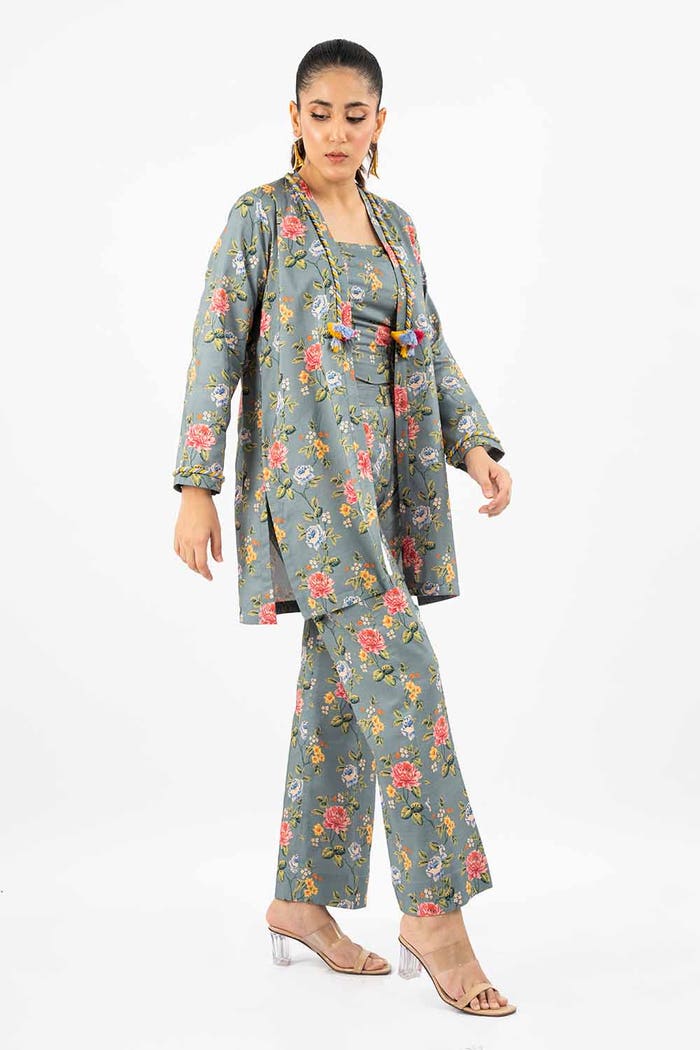
grey multi floral print long jacket